Philips Tele-Game series

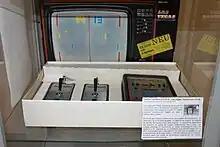
Philips Tele-Spiel 2218 in packaging

The Philips Tele-Game ES 2218 Las Vegas is the sixth and last console in the Philips Tele-Game series. It was released in 1977. For the first time, it offers eight instead of just six integrated games. The device is otherwise identical to the model ES 2208 Las Vegas, with the only difference that it has an integrated AY-3-8600 chip. This console was also available as a self-building kit with the designation EB 7601.